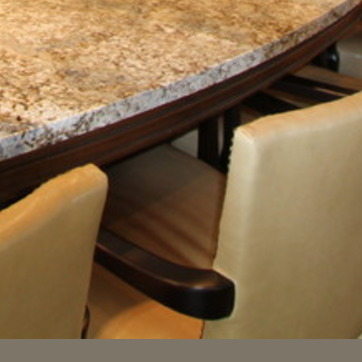
Material: leather